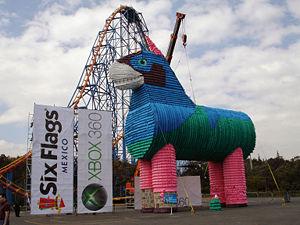
Sont considérées comme méga montagnes russes les installations qui mesurent entre 200 et 299 pieds, avec ou sans inversions.